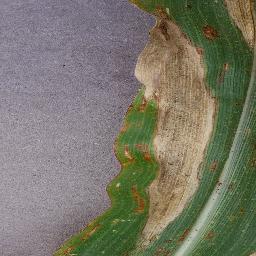
Label: Corn_(Maize)___Northern_Leaf_Blight